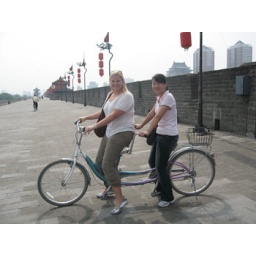
We rode all around the city wall on this bike - it was pretty fun!